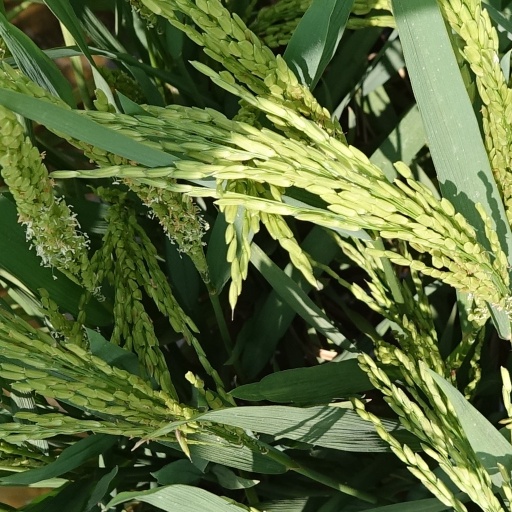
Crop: rice